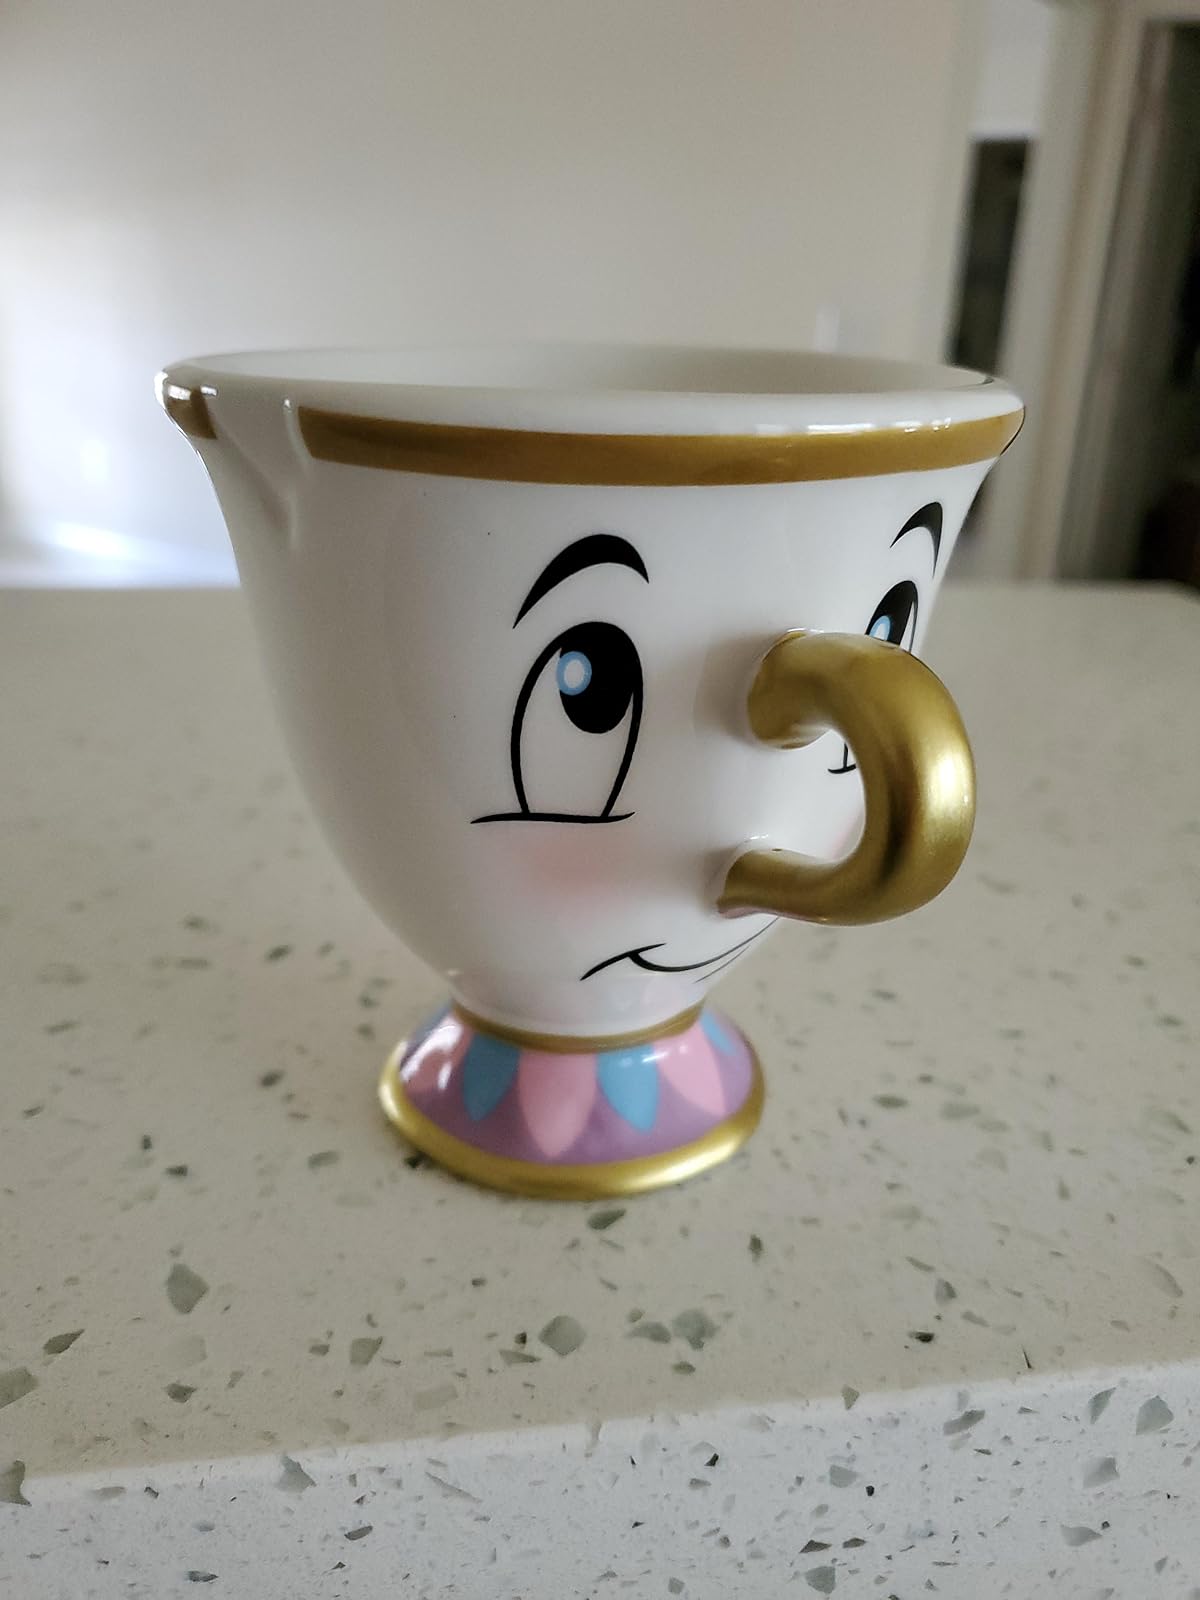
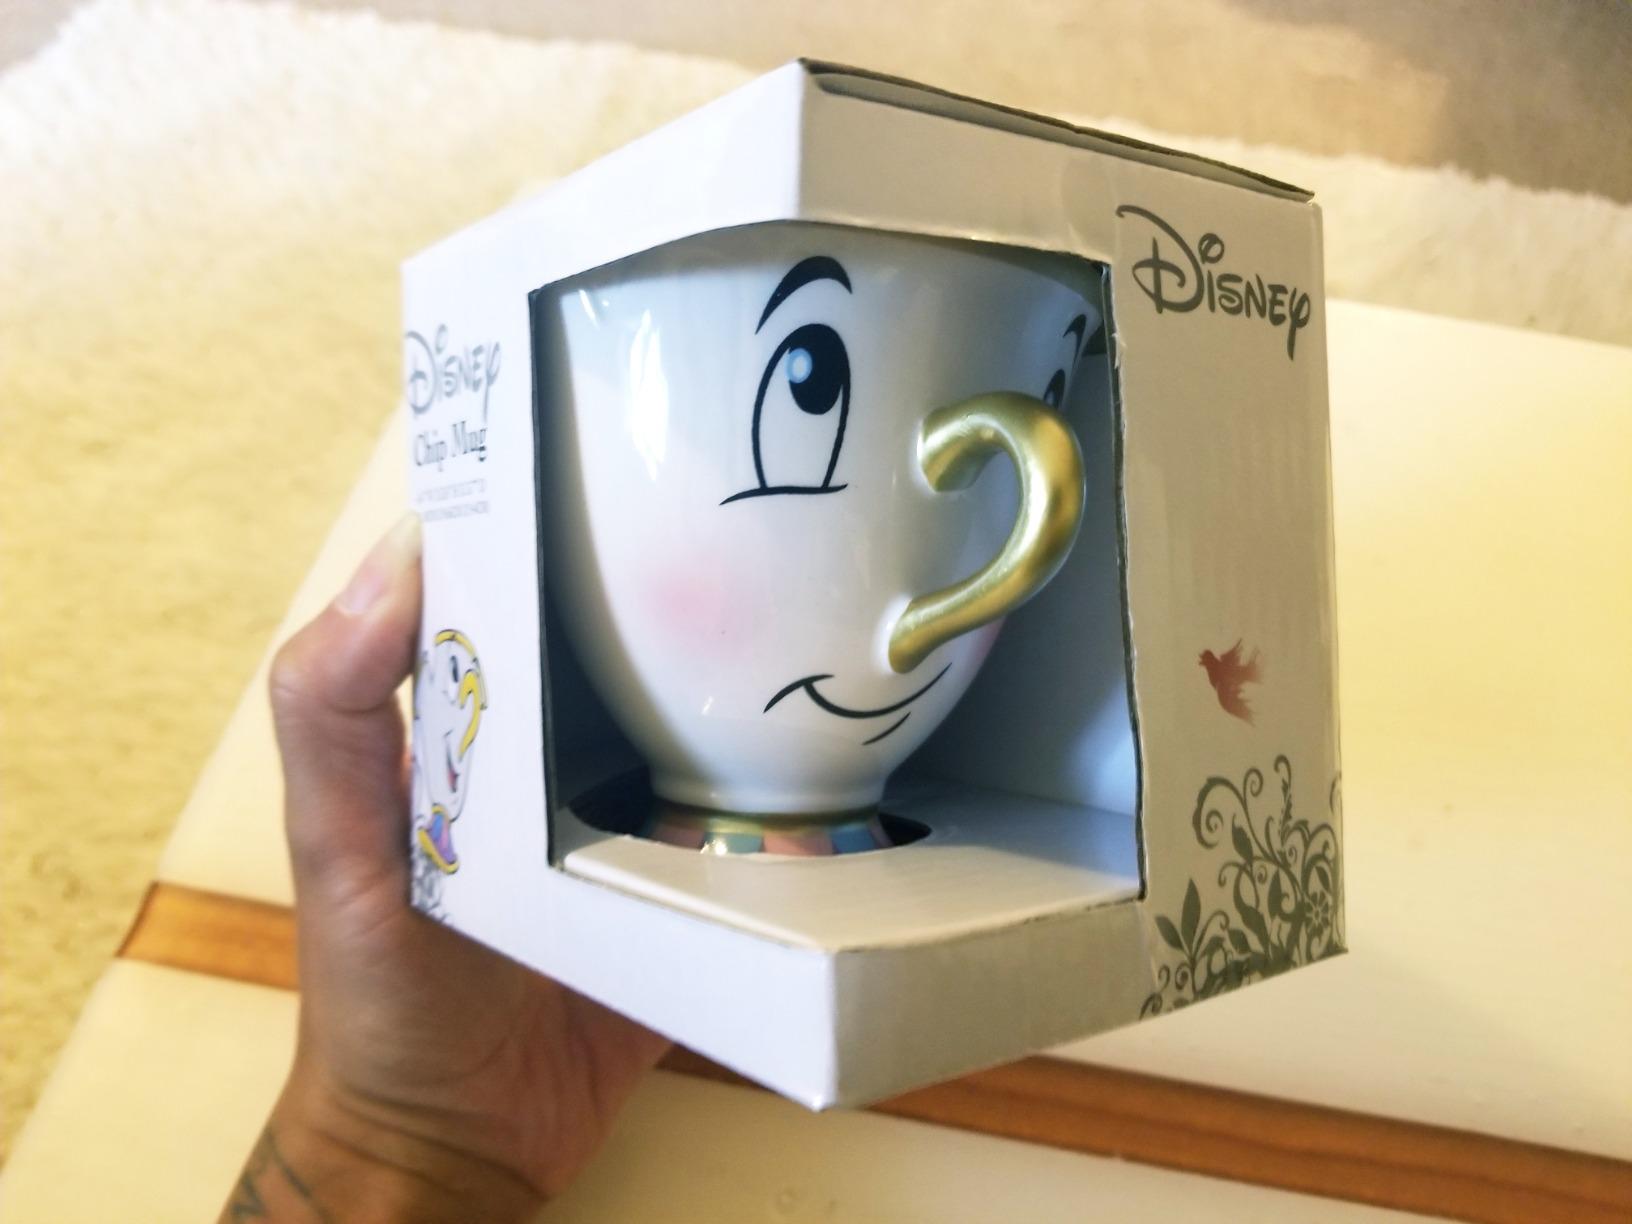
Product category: items_mug
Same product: yes